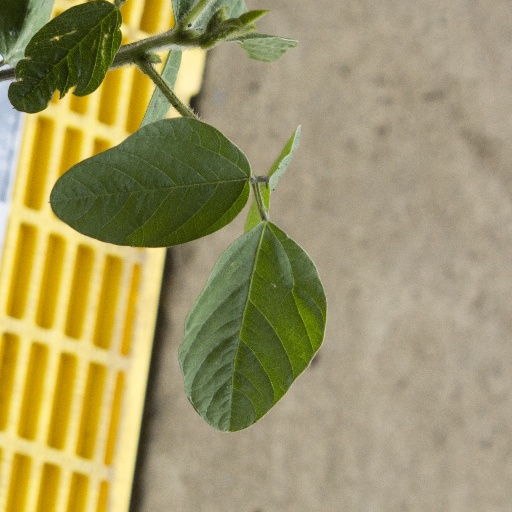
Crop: soybean